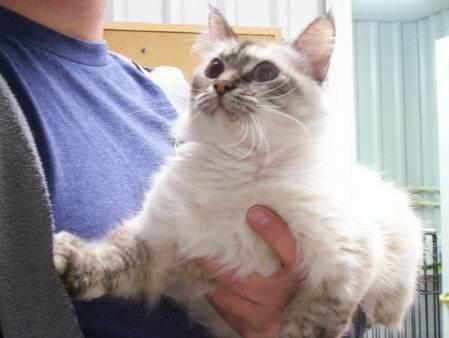
cat